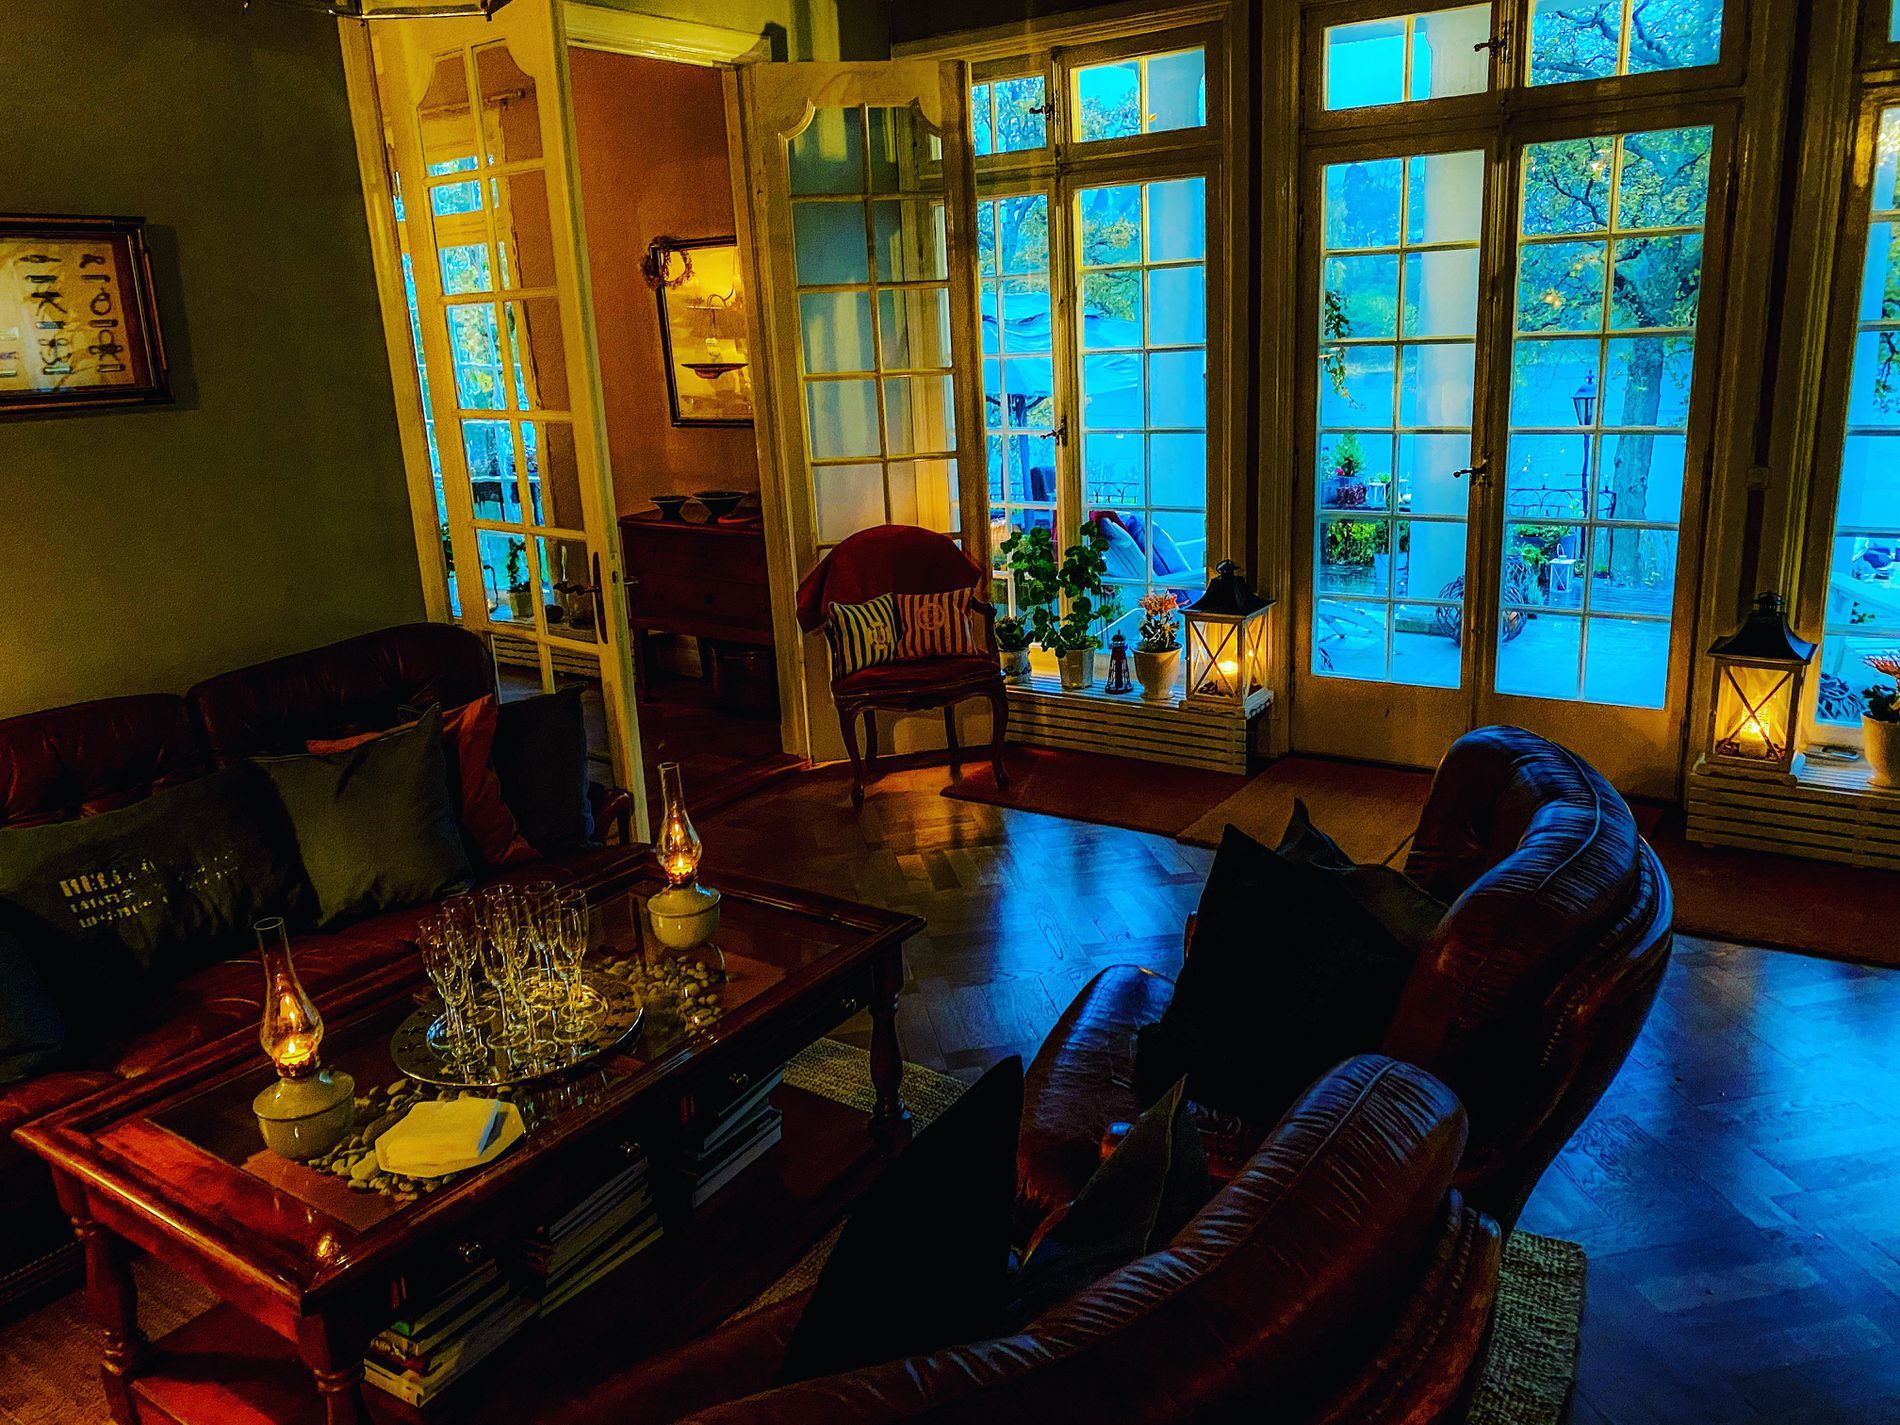
A Cozy Room.
A picture of a cozy living room with an amazing wooden table, soft leather sofa and chairs, a cool chair in the corner. Besides the eye catching furniture, the French glass doors and window complete the vibe.
A landscape picture taken from a slightly high angle featuring a very cozy living room with amazing decor and furniture along with a huge glass French door and window that let in the pretty blue skylight from outside, creating a warm, cozy atmosphere.
Labels: Architecture, Building, Furniture, Indoors, Living Room, Room, Couch, Interior Design, Home Decor, Table, Floor, Wood, Chair, Hardwood, Flooring, Window, Foyer, Housing, Person, Art, Painting, Plant, Coffee Table, Dining Room, Dining Table, Door, Den, Stained Wood, Reception, Reception Room, Waiting Room, Urban, Sofa, Windows
Camera: Apple iPhone 11 Pro Max
Lens: iPhone 11 Pro Max back triple camera 4.25mm f/1.8
Aperture: F1.8
Exposure: 1/25 sec
ISO: 640
Focal length: 4.25